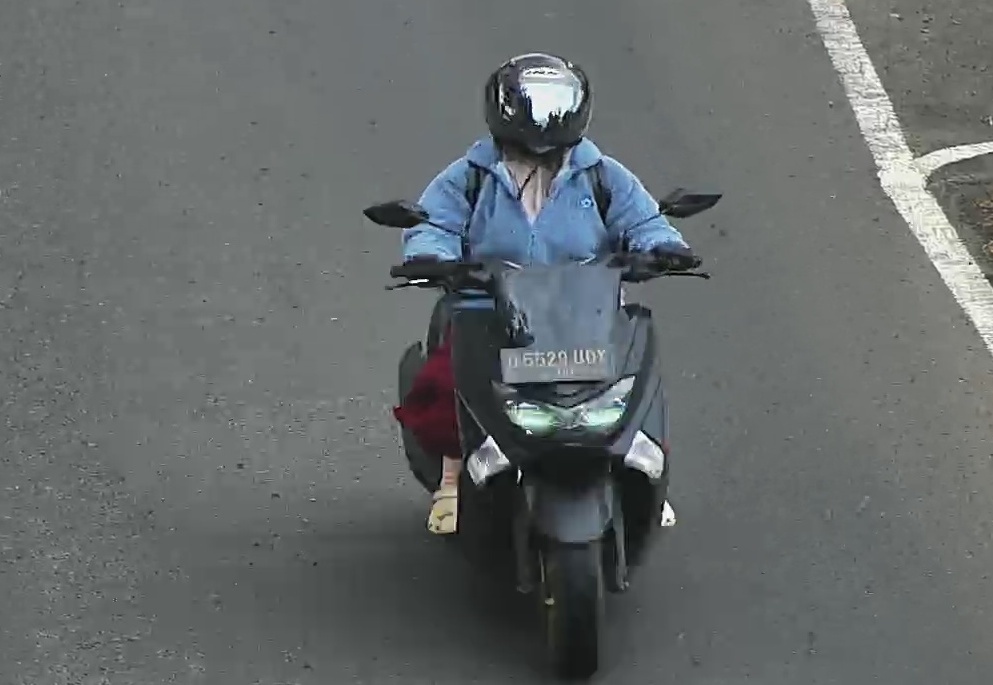
person-with-helmet: 1
person-without-helmet: 0